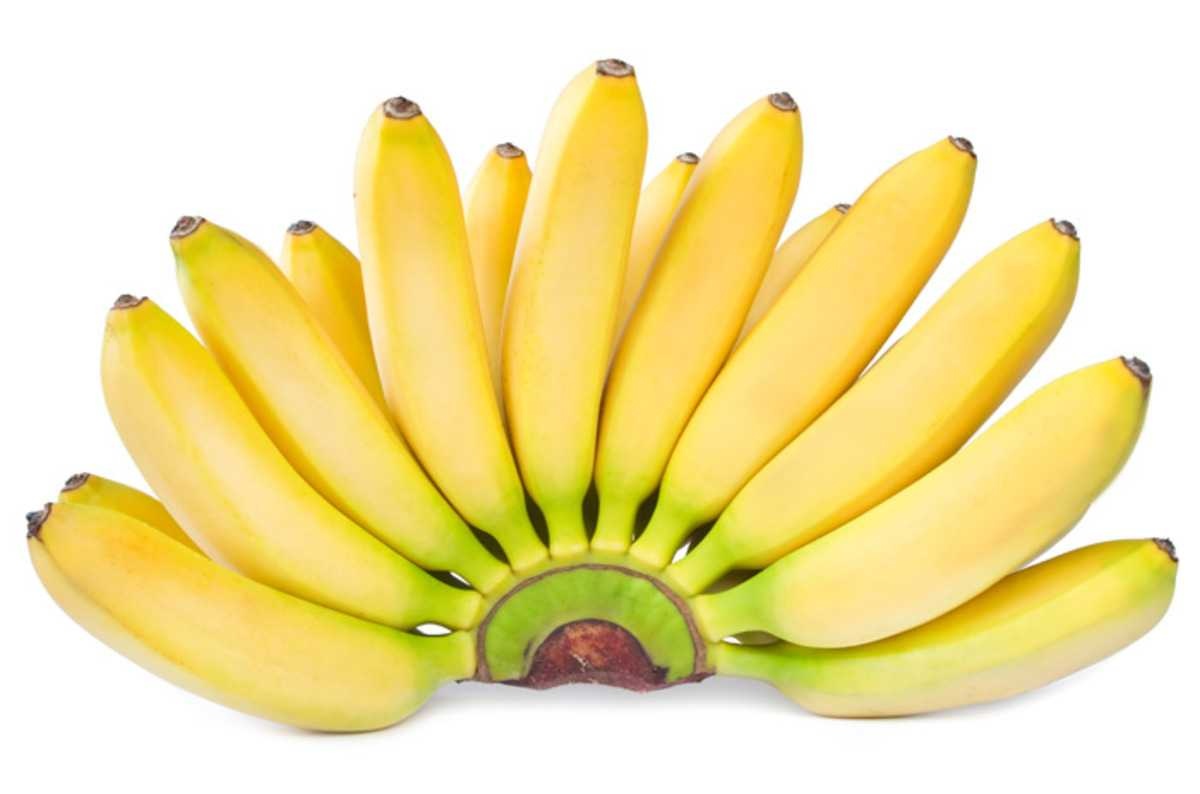
Label: Banana